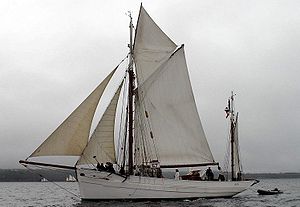
Kutter
Kutter
Kutter var oprindelig et mindre sejlskib med kun en mast. Hovedsejlene er gaffelsejl og topsejl. Kutteren har desuden tre forsejl: fok, klyver og jager.